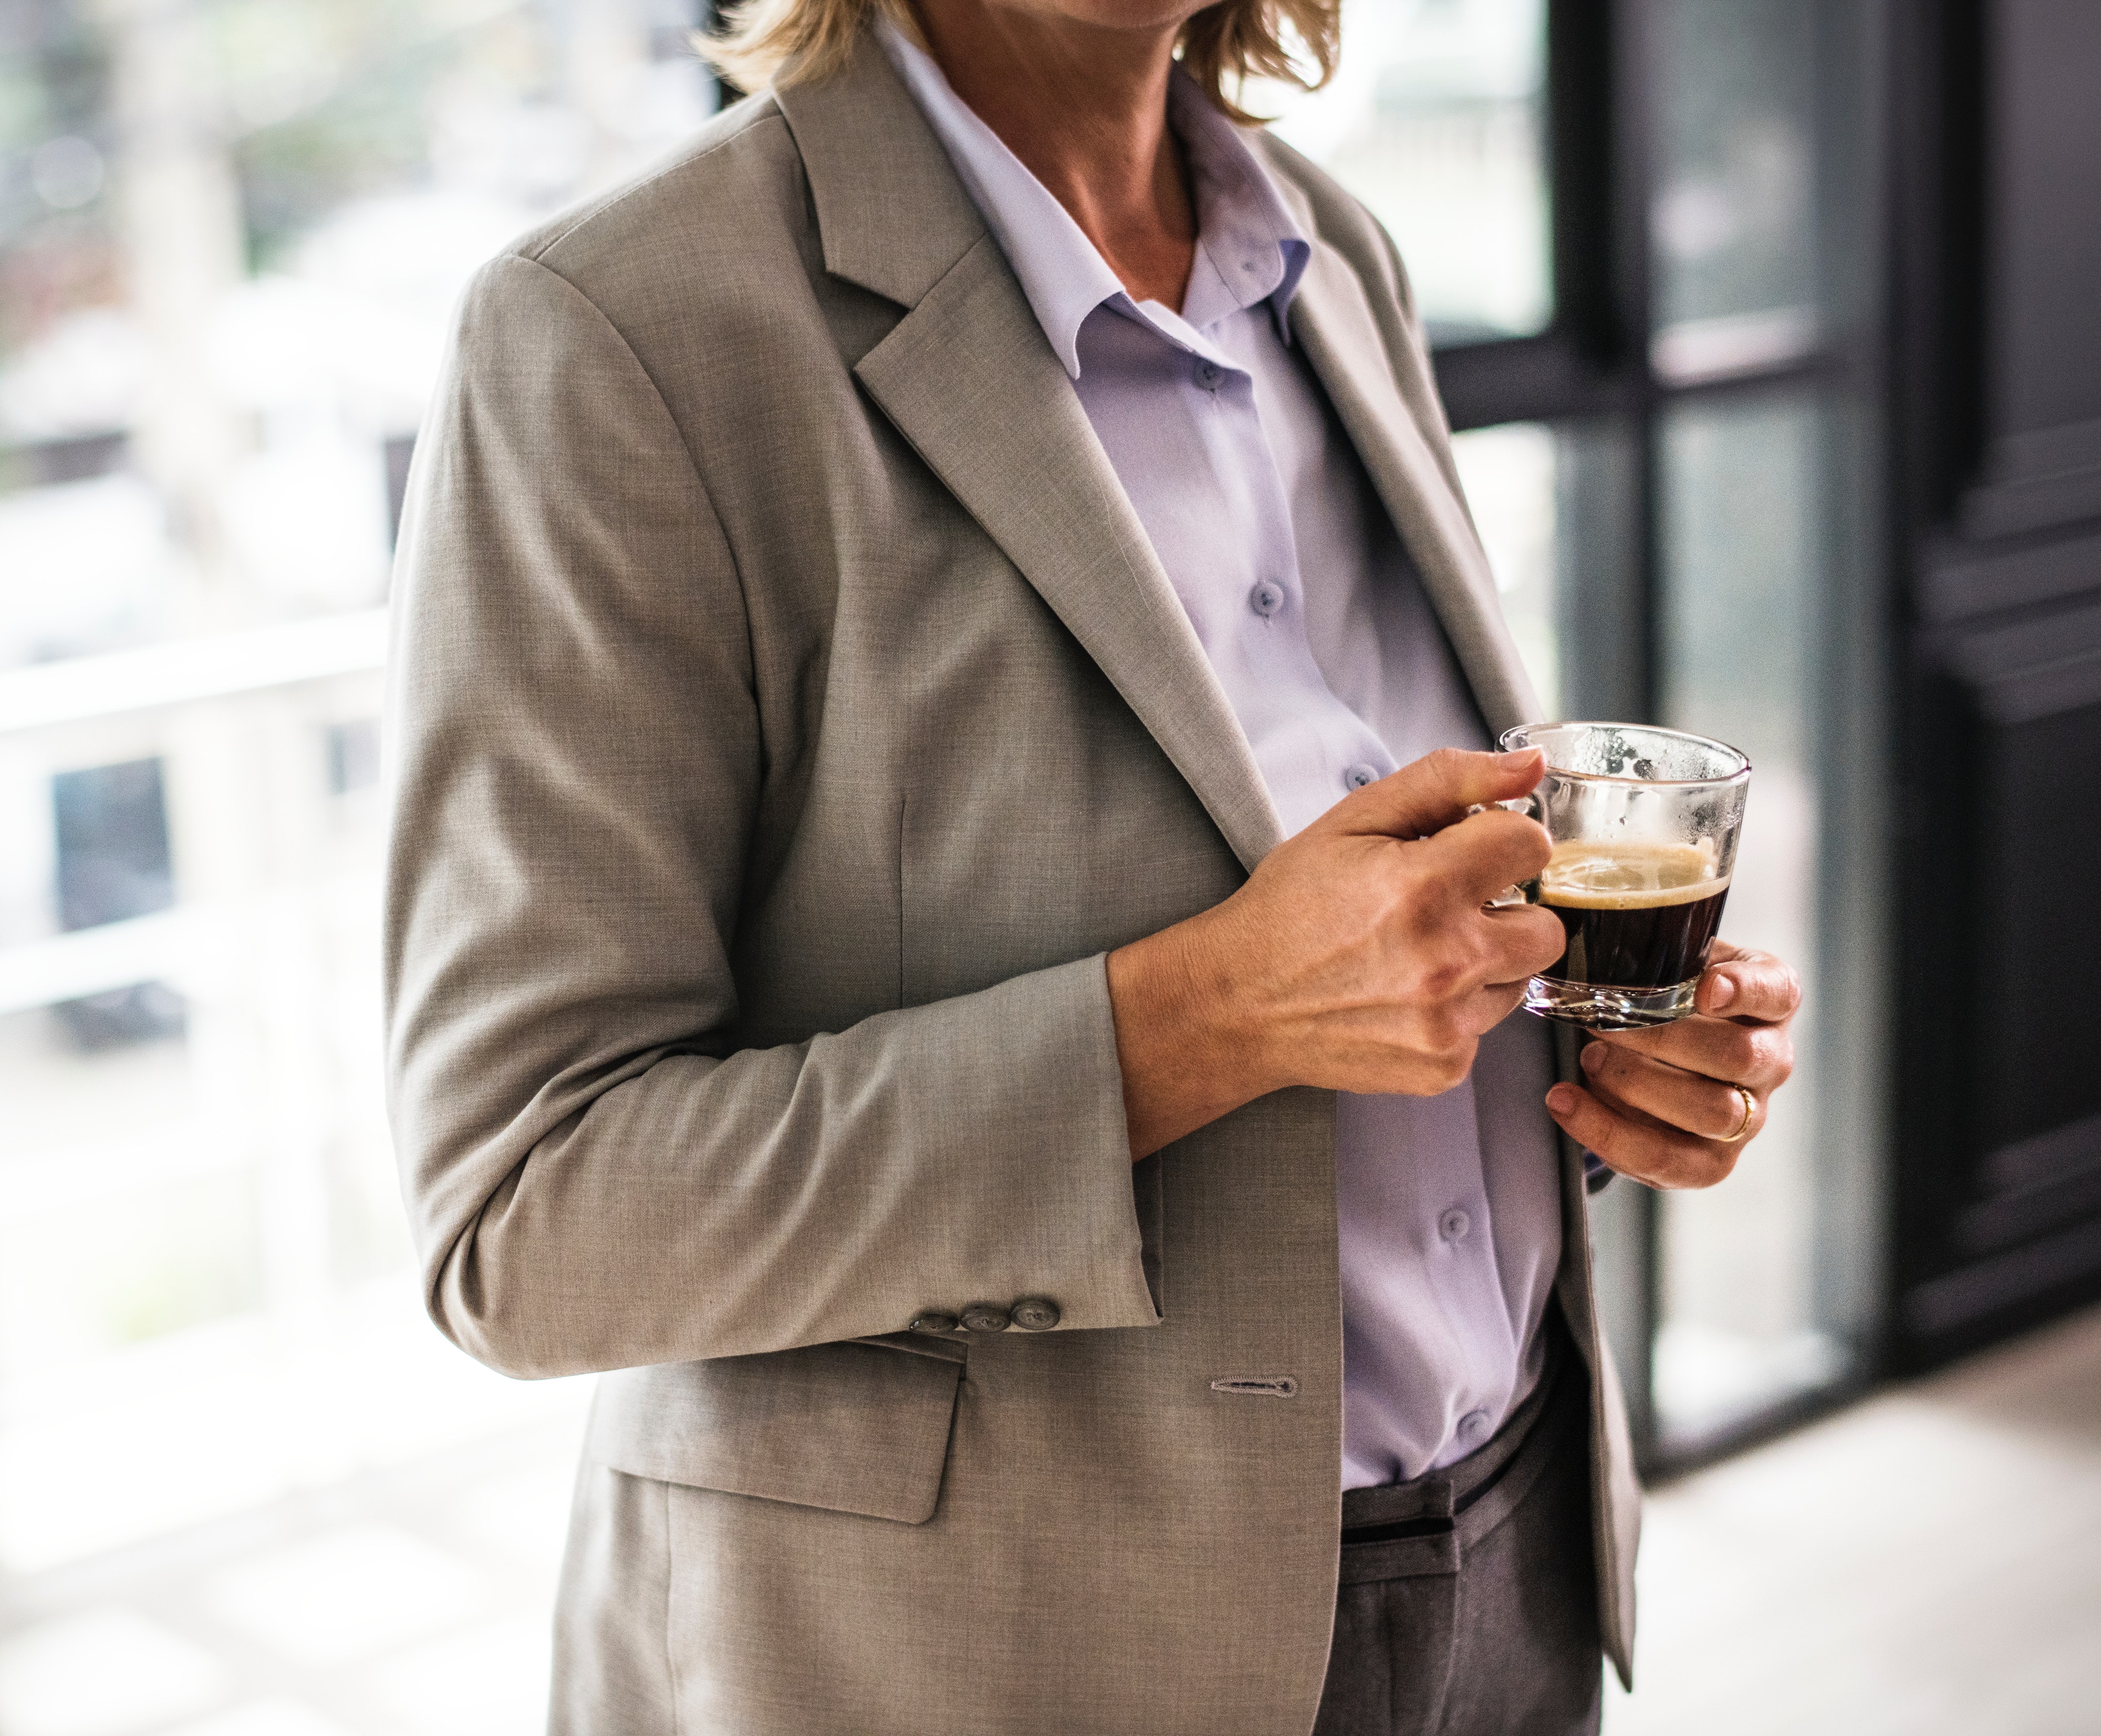
suit, street fashion, clothing, outerwear, formal wear, blazer, white collar worker, jacket, beige, coat, pocket, tuxedo, overcoat, businessperson, neck, drink, fashion accessory, glass, sleeve, top, dress shirt, style, drinking